Holy Family

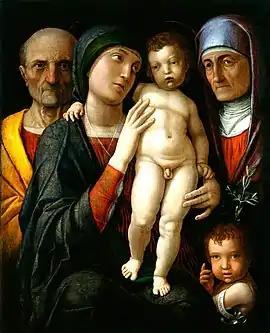
"Holy Family with Saints Anne and John the Baptist", Andrea Mantegna, 1495-1500

The Holy Family became a subject popular in art in the early 16th century, in both Italian Renaissance painting and Dutch and Flemish Renaissance painting. The popularity of the subject was associated with an increased interest in, and devotion to, Saint Joseph. In the later Middle Ages he had become something of a comic figure, whose age was emphasized, and was often shown asleep in Nativity scenes. In the 15th century confraternities dedicated to Joseph were part of revived devotional interest, who is now at least awake, and often shown taking an active role in parenting.